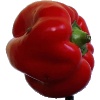
Label: Pepper Red 1